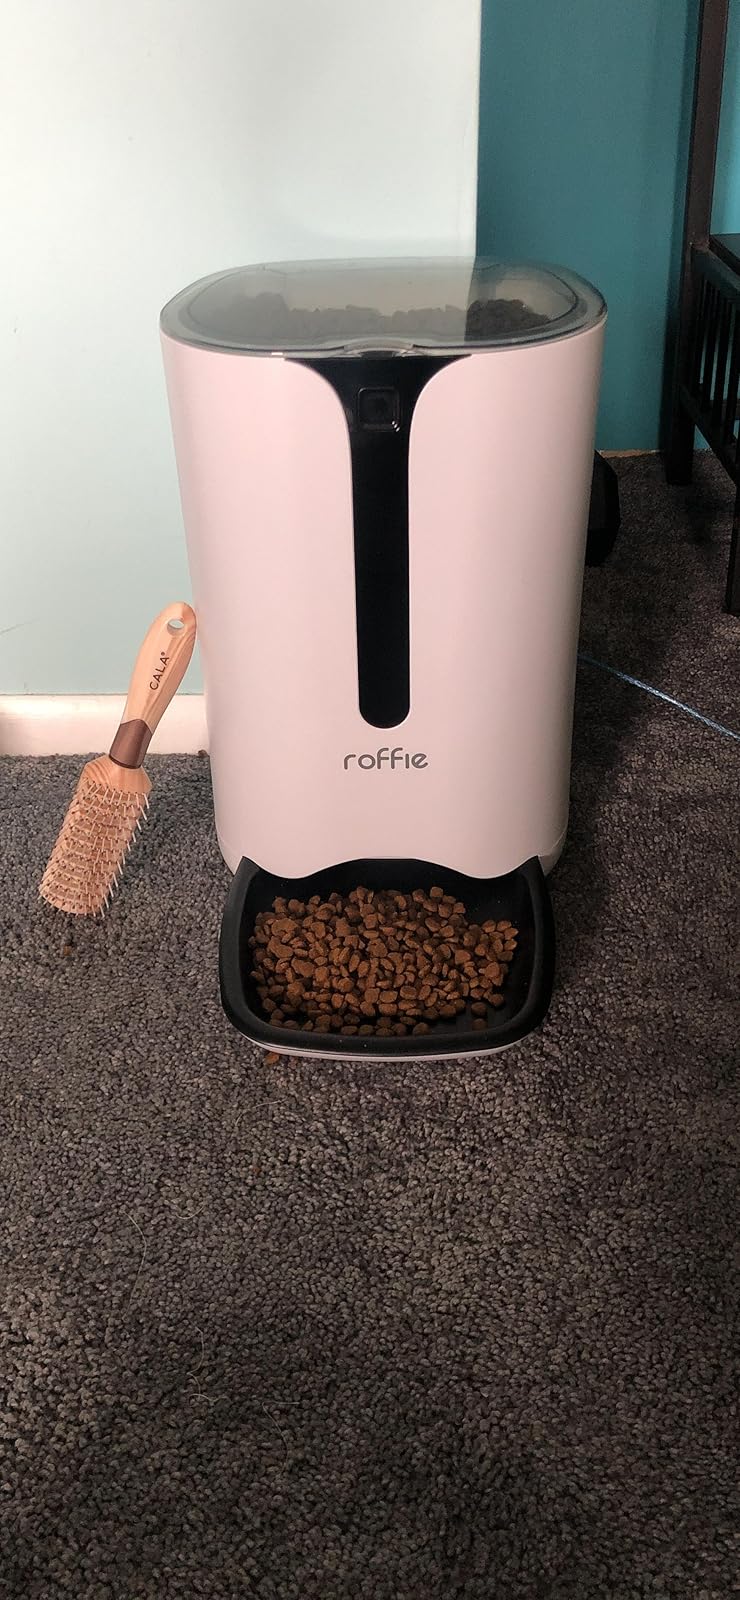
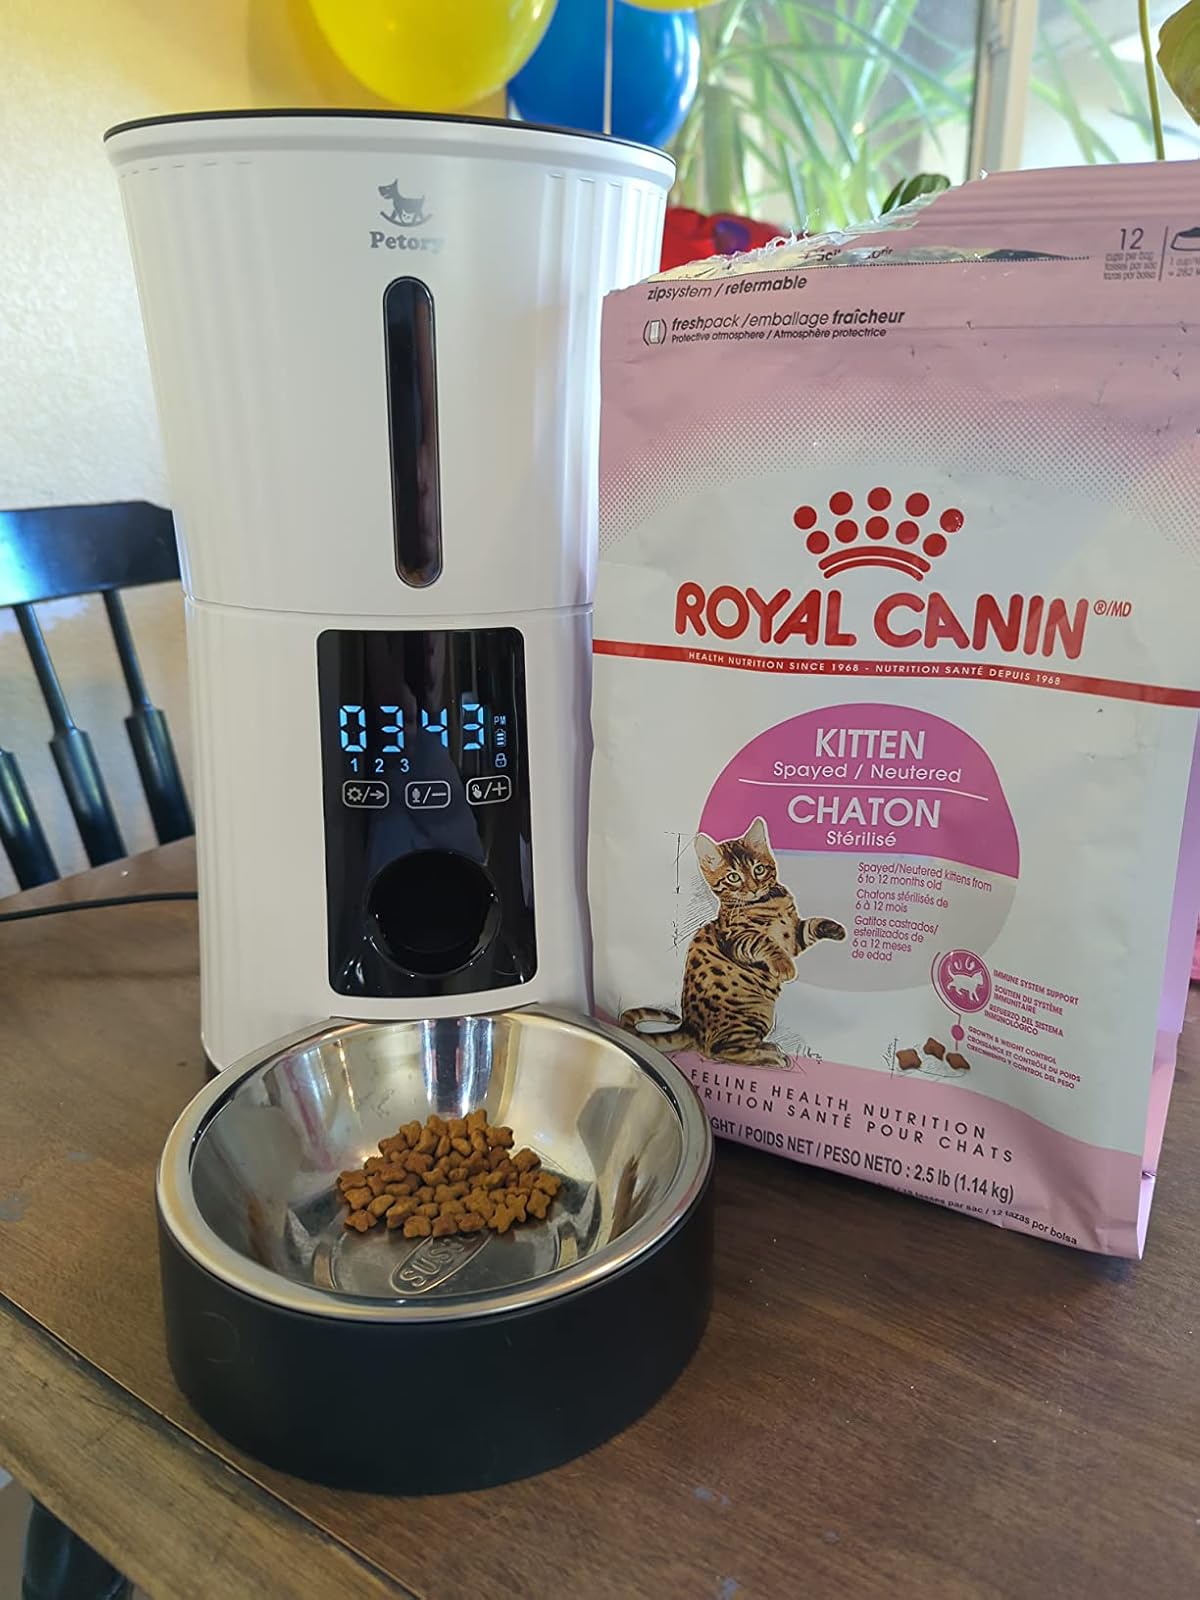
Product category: items_feeder
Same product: no